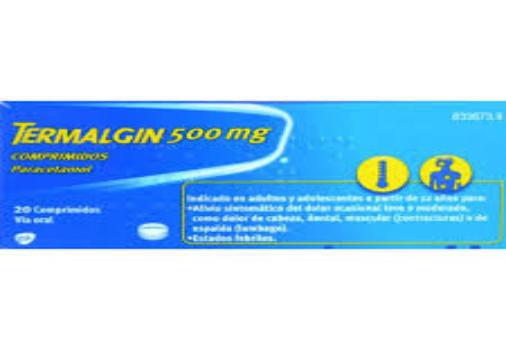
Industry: Medical